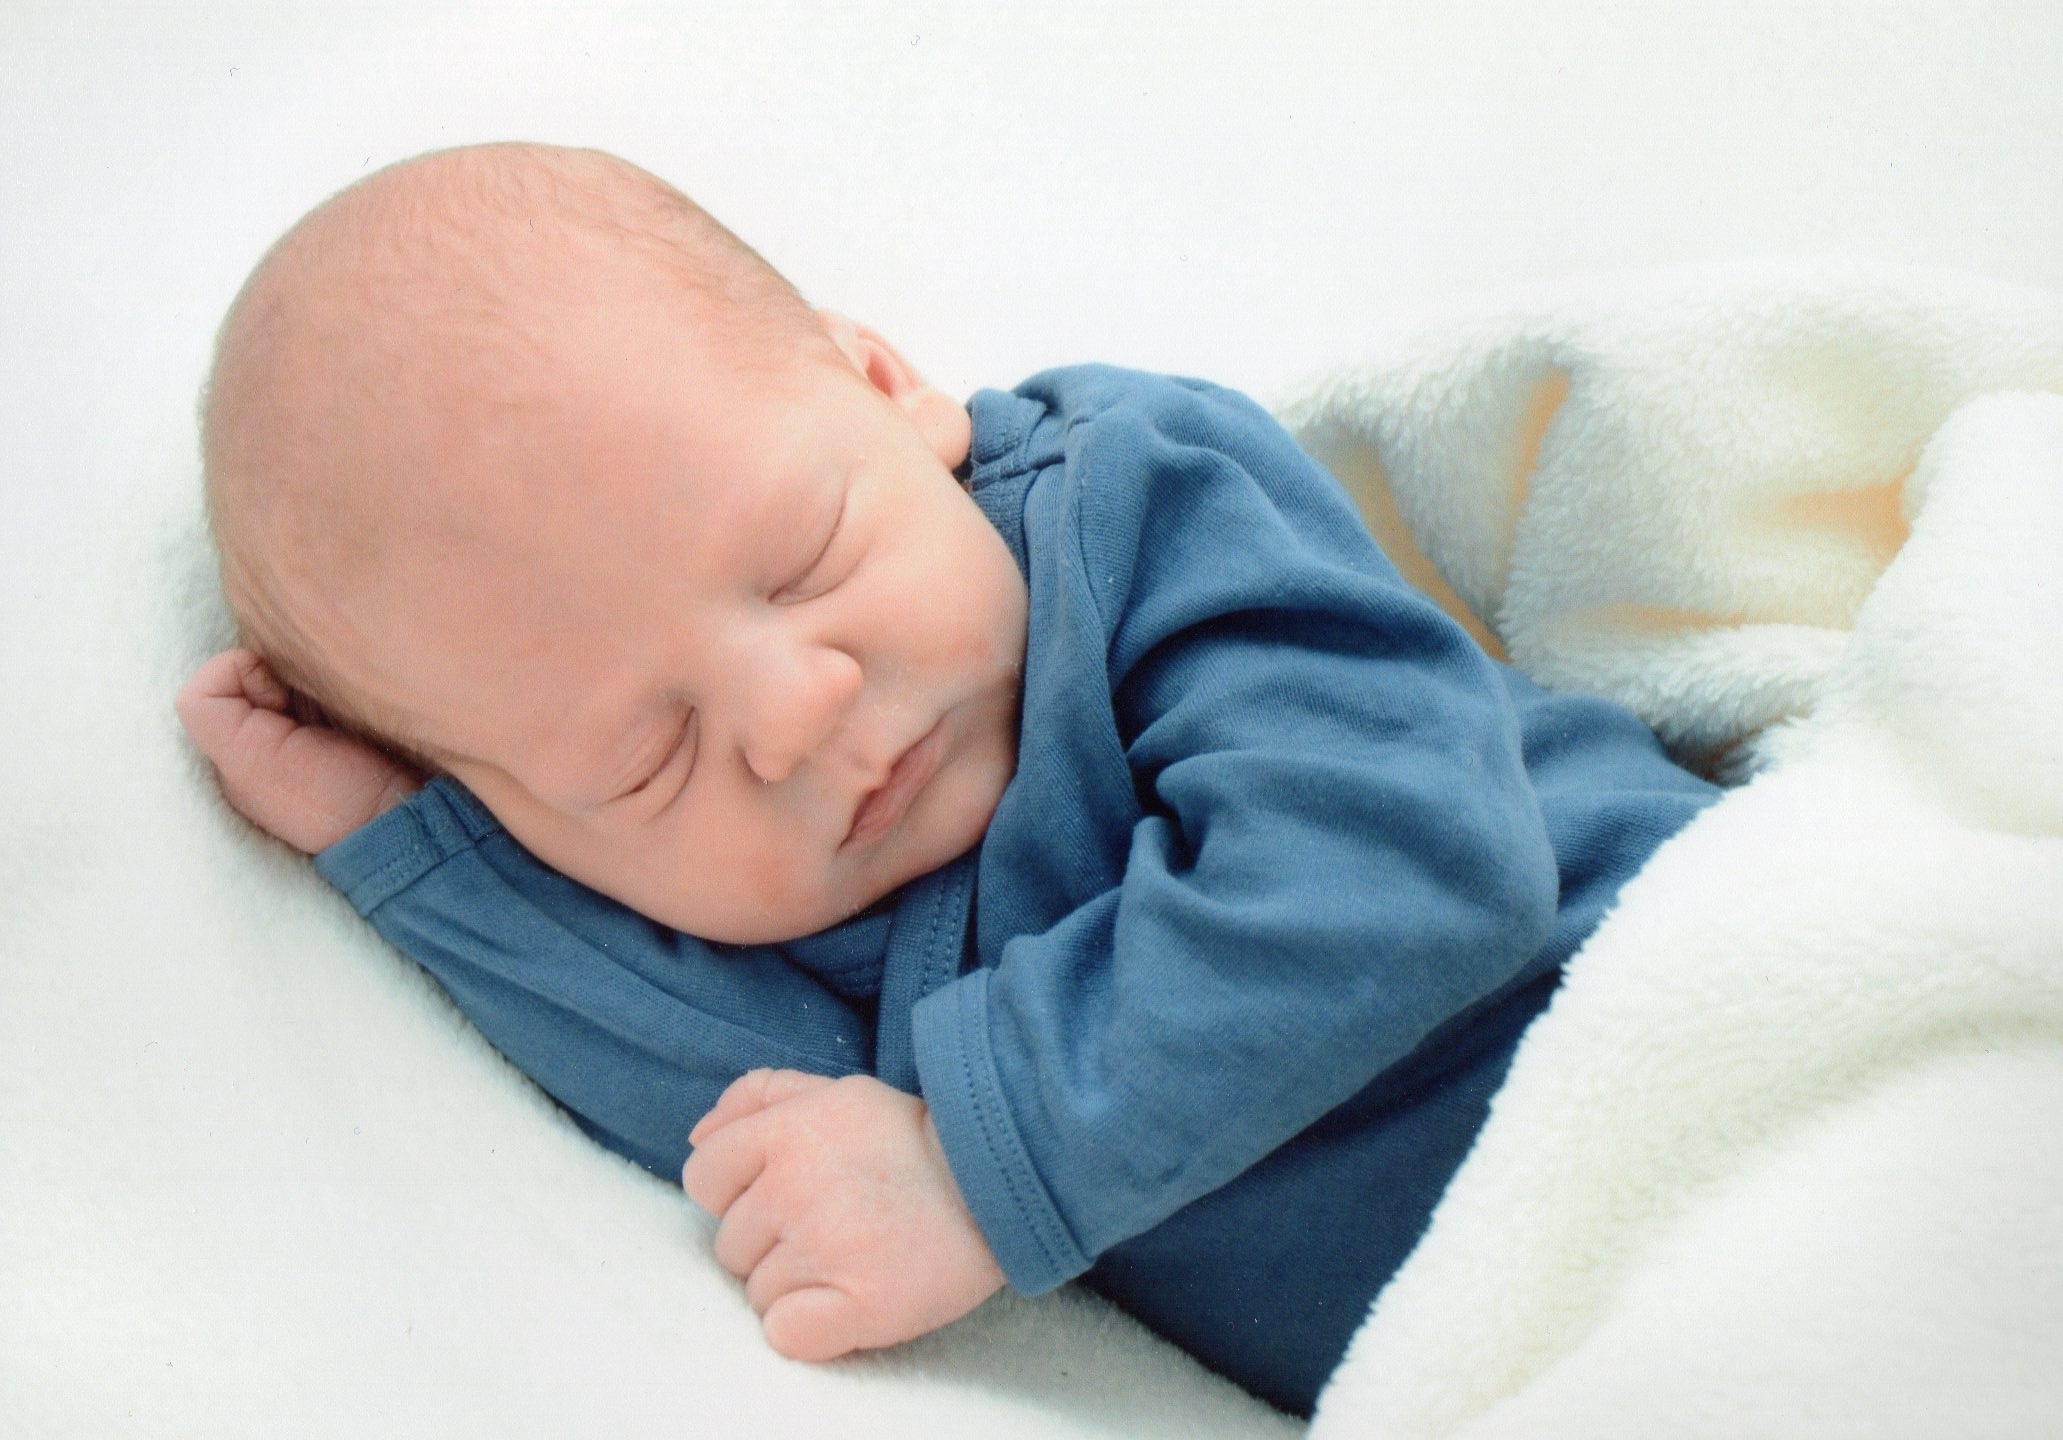
hand, person, child, baby, nap, product, nose, sleep, infant, newborn, skin, interaction, grandson, portrait photography, bedtime, human action